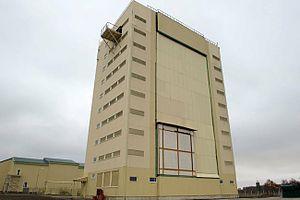
La station radar de Pionersky est une station radar d'alerte précoce située près de Pionerski, dans l’oblast de Kaliningrad, en Russie. C'est un élément clé du système d'alerte précoce russe contre les attaques de missiles, il est géré par les Forces de défense aérospatiales russes.